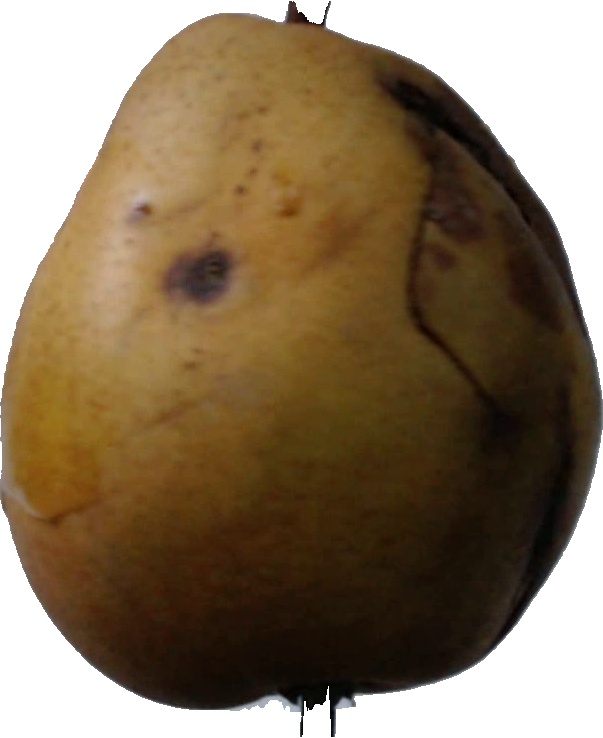
Label: pear_3